Eltz Feud

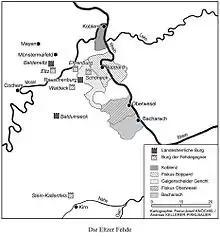
Map of the Eltz Feud (castles and territories)

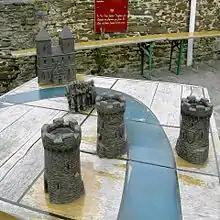
Artistic model of the feud at Ehrenburg castle

The Eltz Feud was a 14th-century feud that arose between rulers of the Trier region on the Moselle and certain members of the knightly class who were acting independently and failing to support their sovereign princes. It came about as a result of attempts in 1331 by the Archbishop of Trier and Elector Baldwin of Luxembourg to re-incorporate the imperial ministeriales or knights of the castles of Ehrenburg, Eltz, Schöneck and Waldeck as vassals into the administrative district of Trier and to subordinate them to a unified, sovereign state administrative structure. Their distance from the power of the imperial government and a weak predecessor of Archbishop Baldwin had allowed the knights to acquire autonomy and rights supposedly under the law of custom, even though they were already vassals and fief holders of the Archbishop.